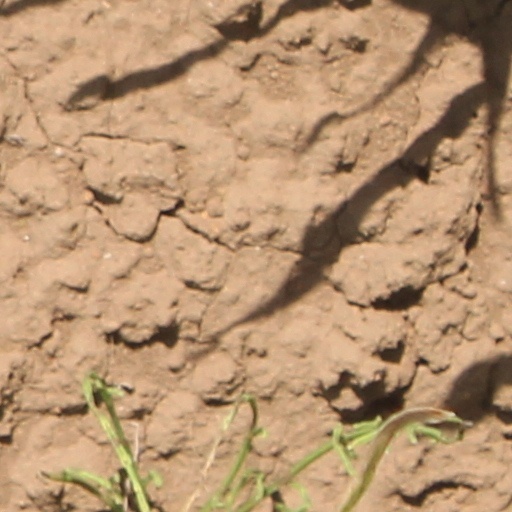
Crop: wheat